Lucky Star (1997 film)

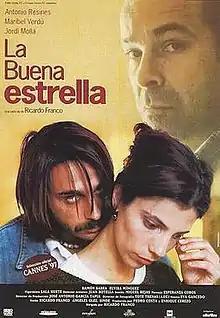
Theatrical release poster

Lucky Star is a 1997 drama film directed by Ricardo Franco and starring Antonio Resines, Jordi Mollá and Maribel Verdú. Critically acclaimed, the film won five Goya Awards: Best Film, Best Director, Best Actor (Antonio Resines), Best Original Screenplay and Best Original Score. Ricardo Franco made just one more film; he died of a heart attack in 1998.